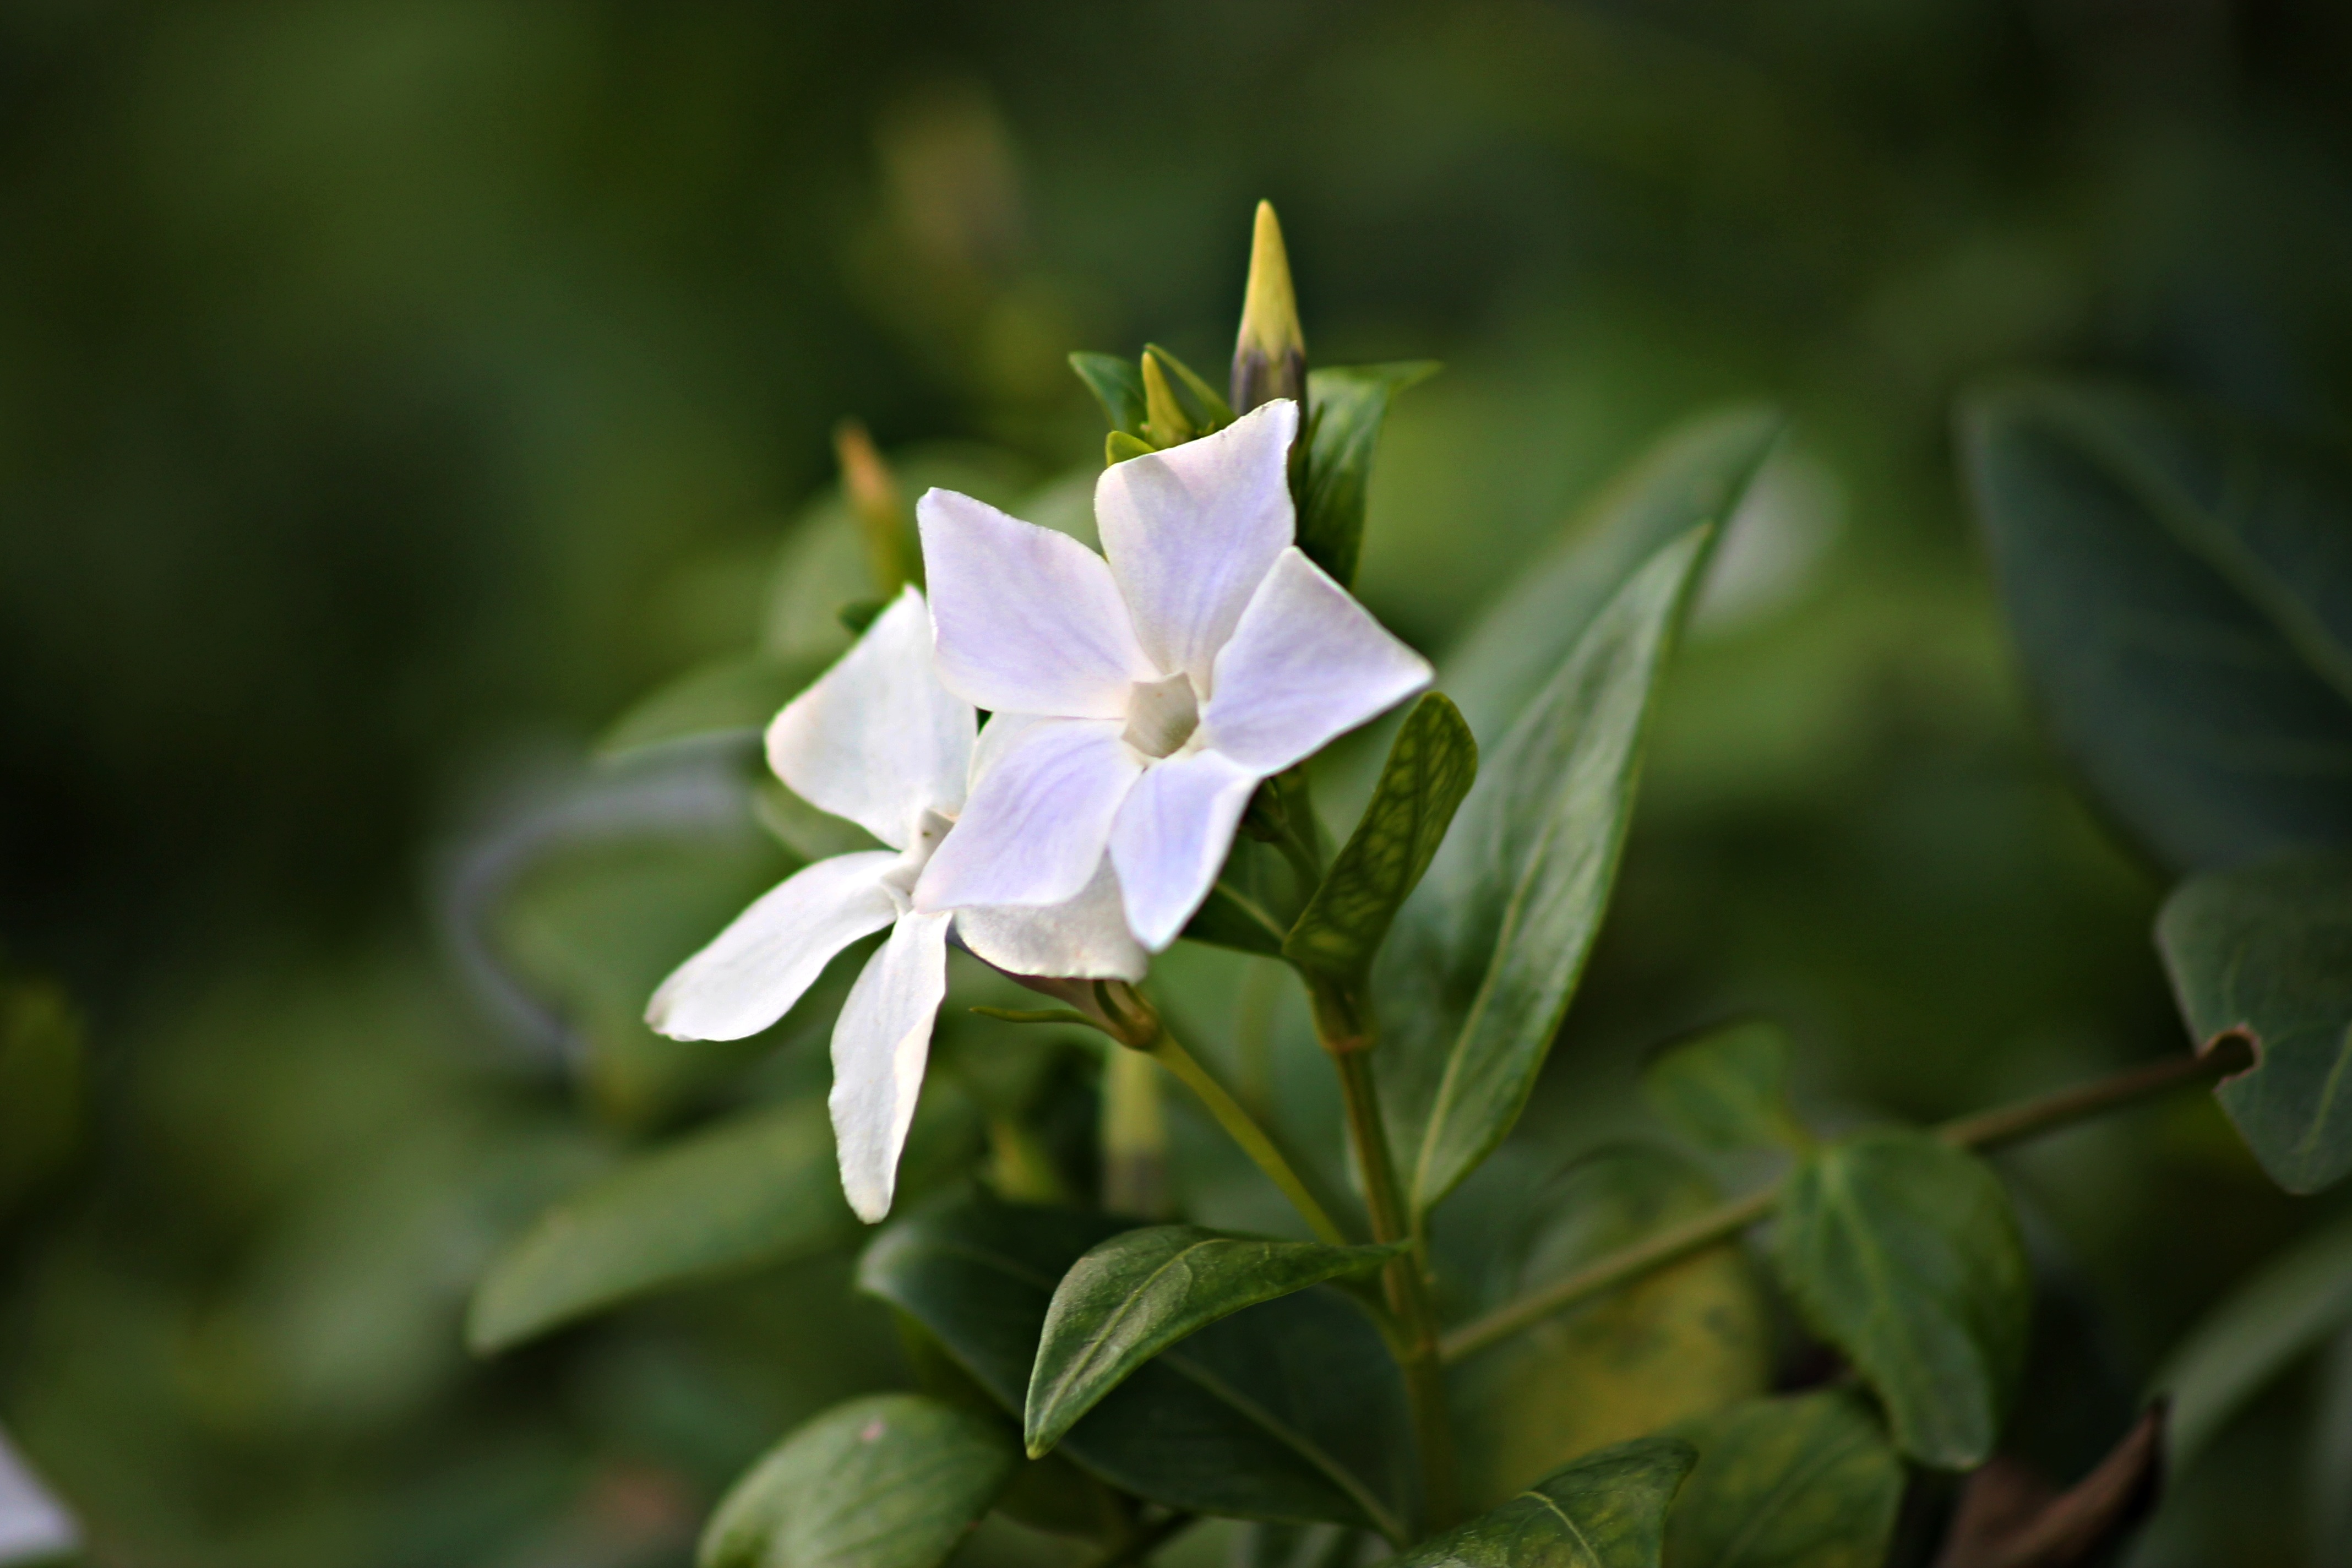
nature, blossom, winter, plant, flower, petal, green, mediterranean, macro, botany, flora, plants, wildflower, flowers, shrub, violet, pistil, beauty, beautiful, flower garden, flowering, macro photography, jasmine, flowering plant, land plant